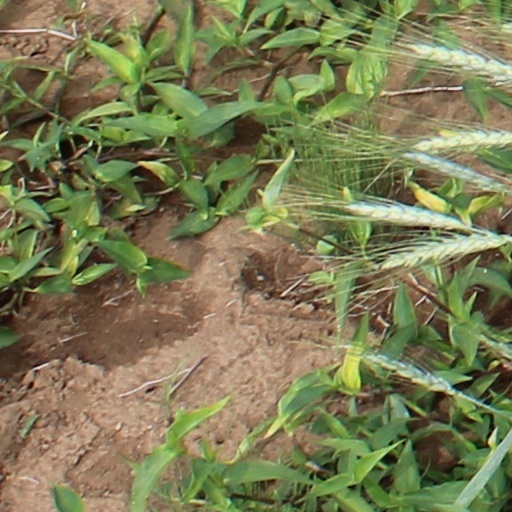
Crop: wheat